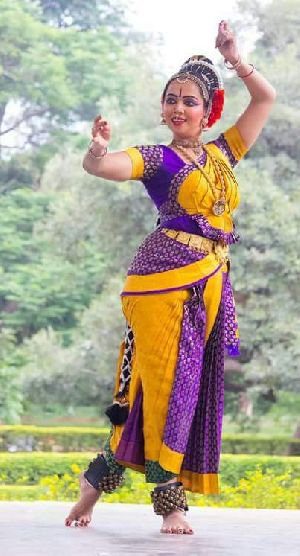
Dance form: kuchipudi